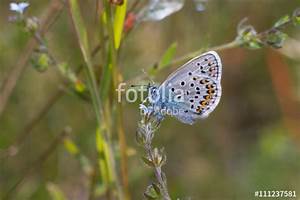
Label: butterfly